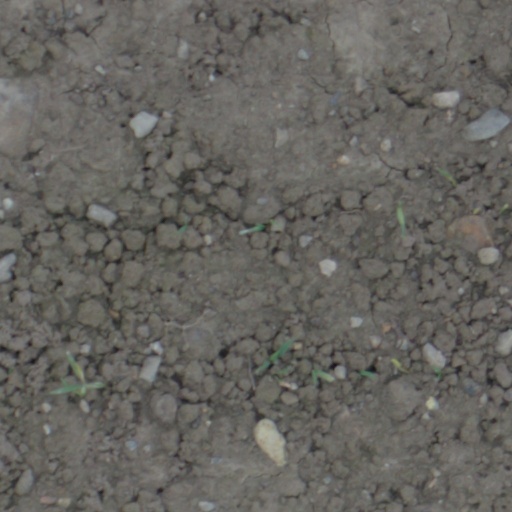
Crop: wheat